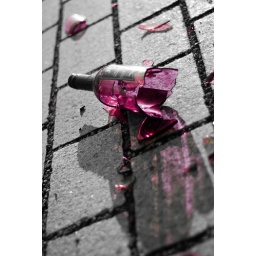
This shattered bottle of wine was lying around near 'Hotel New York' on the 'Kop van Zuid' in Rotterdam.